Bromide

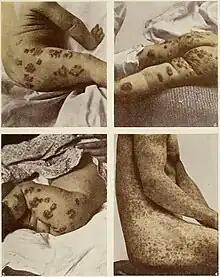
Dermatitis reactions to bromide, all except lower right

Lithium bromide was used as a sedative beginning in the early 1900s. However, it fell into disfavour in the 1940s due to the rising popularity of safer and more efficient sedatives (specifically, barbiturates) and when some heart patients died after using a salt substitute (see lithium chloride). Like lithium carbonate and lithium chloride, it was used as a treatment for bipolar disorder.